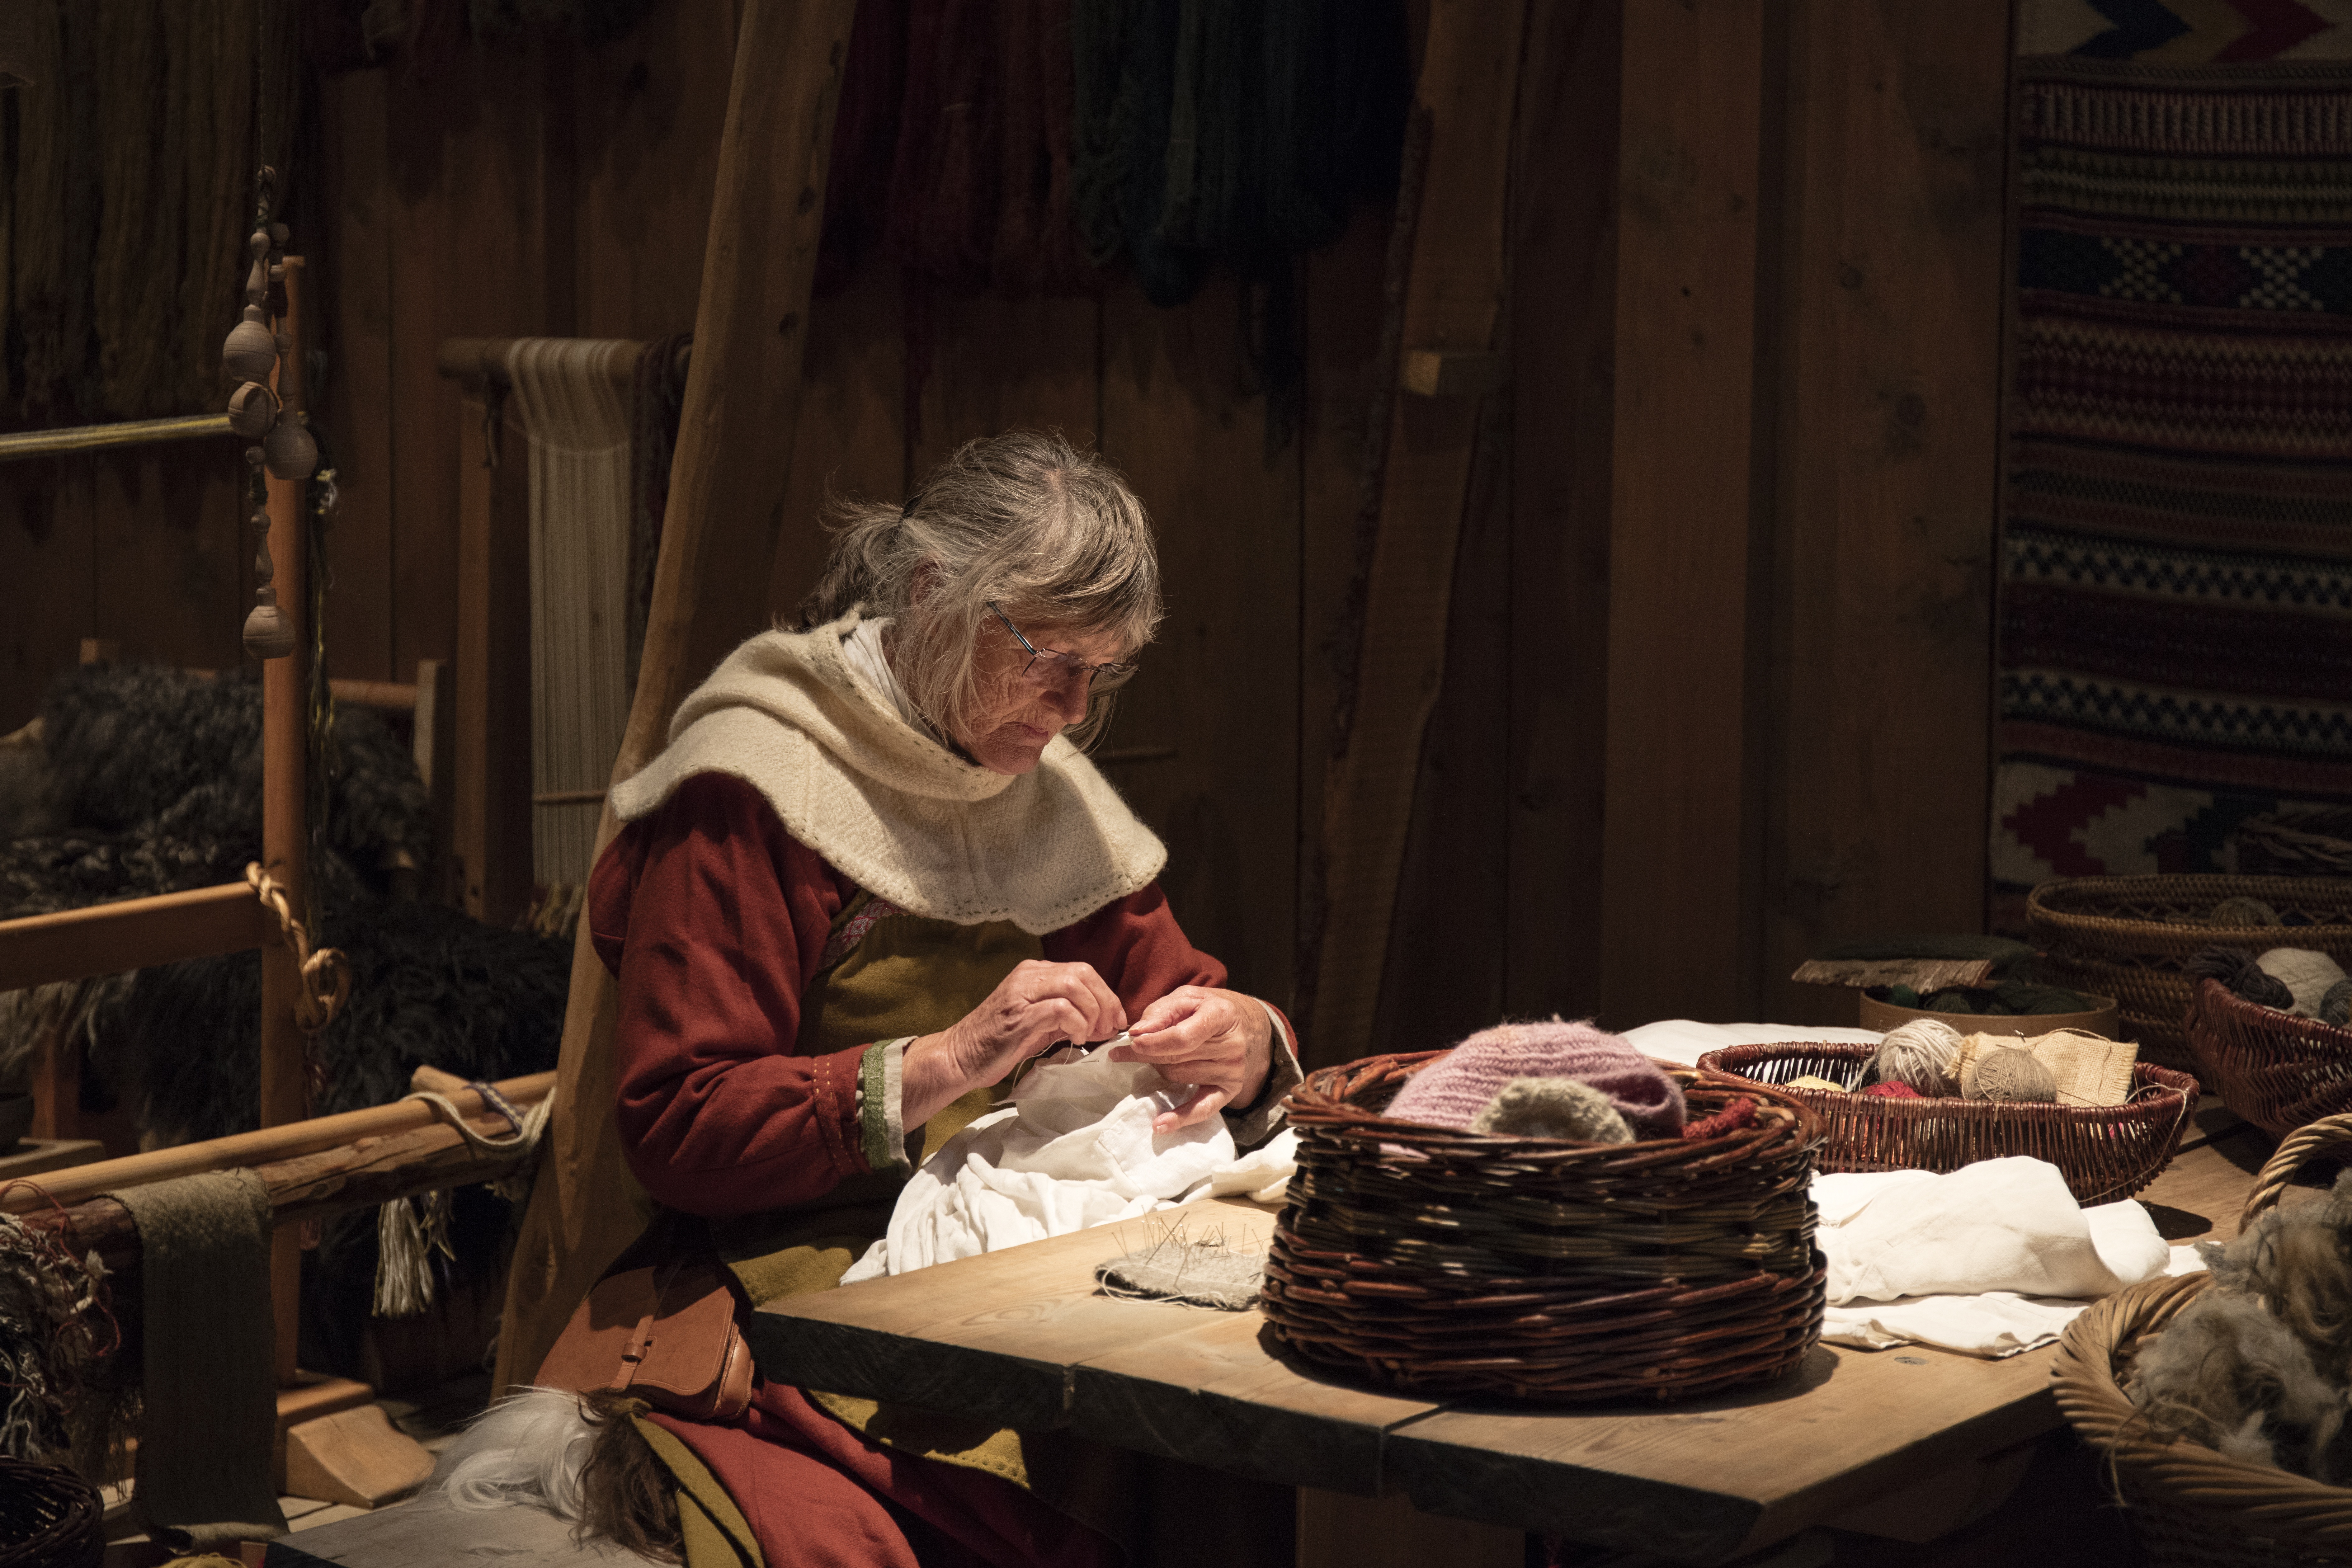
wood, sewing, theatre, medieval, art, temple, carving, viking, norway, screenshot